Bergmo Church

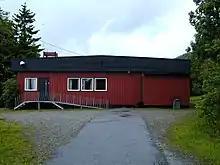
View of the church

Bergmo Church was a parish church of the Church of Norway in Molde Municipality in Møre og Romsdal county, Norway. It was located in the Bergmo area of the town of Molde, about east of the town center. It was an annex church for the Bolsøy parish which is part of the Molde domprosti (arch-deanery) in the Diocese of Møre. The red, wooden building was bought by the parish and converted into a church in 1982. The building was designed by the architect Trond Lage Edvardsen. The church seated about 300 people. The church was closed and sold in the summer of 2017. The people of the Bergmo church have attended Nordbyen Church since that time.